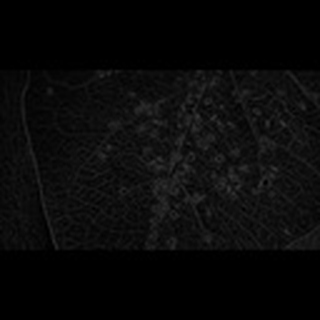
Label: cotton_aphids